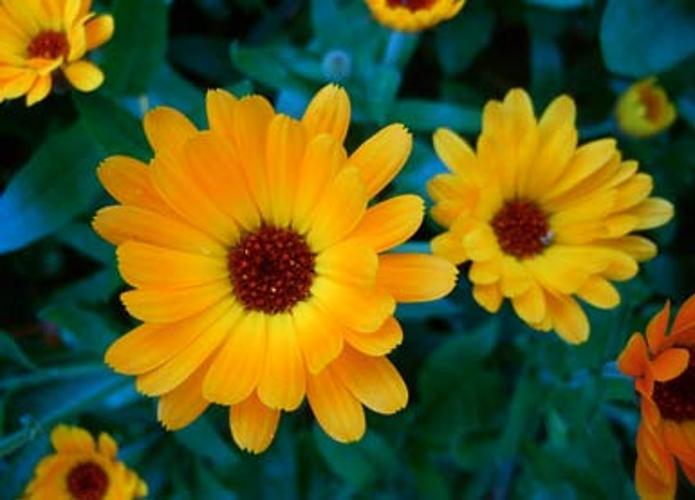
Label: english marigold